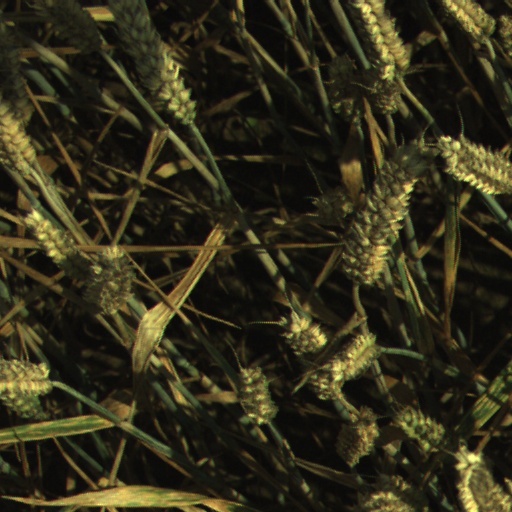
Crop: wheat